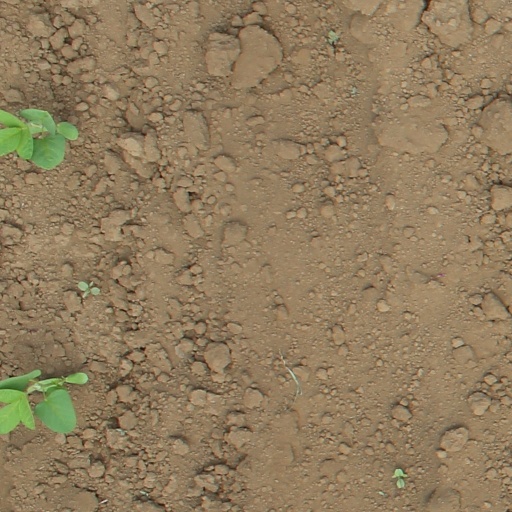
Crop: soybean